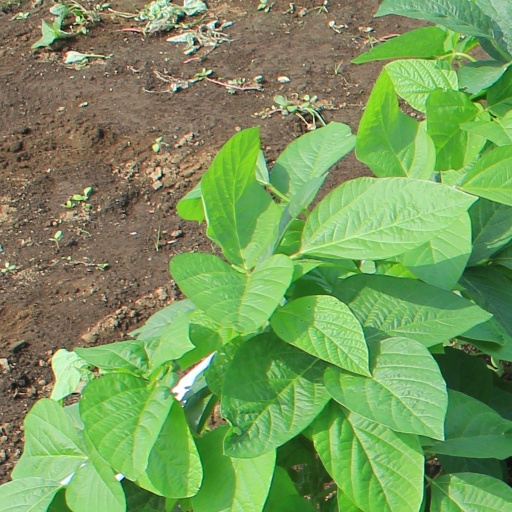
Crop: soybean